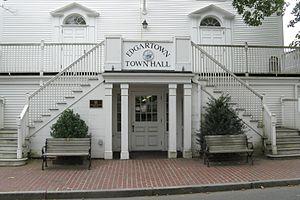
La ville d'Edgartown est le siège du comté de Dukes, située dans le sud-est de l'île de Martha's Vineyard, au Massachusetts, aux États-Unis.